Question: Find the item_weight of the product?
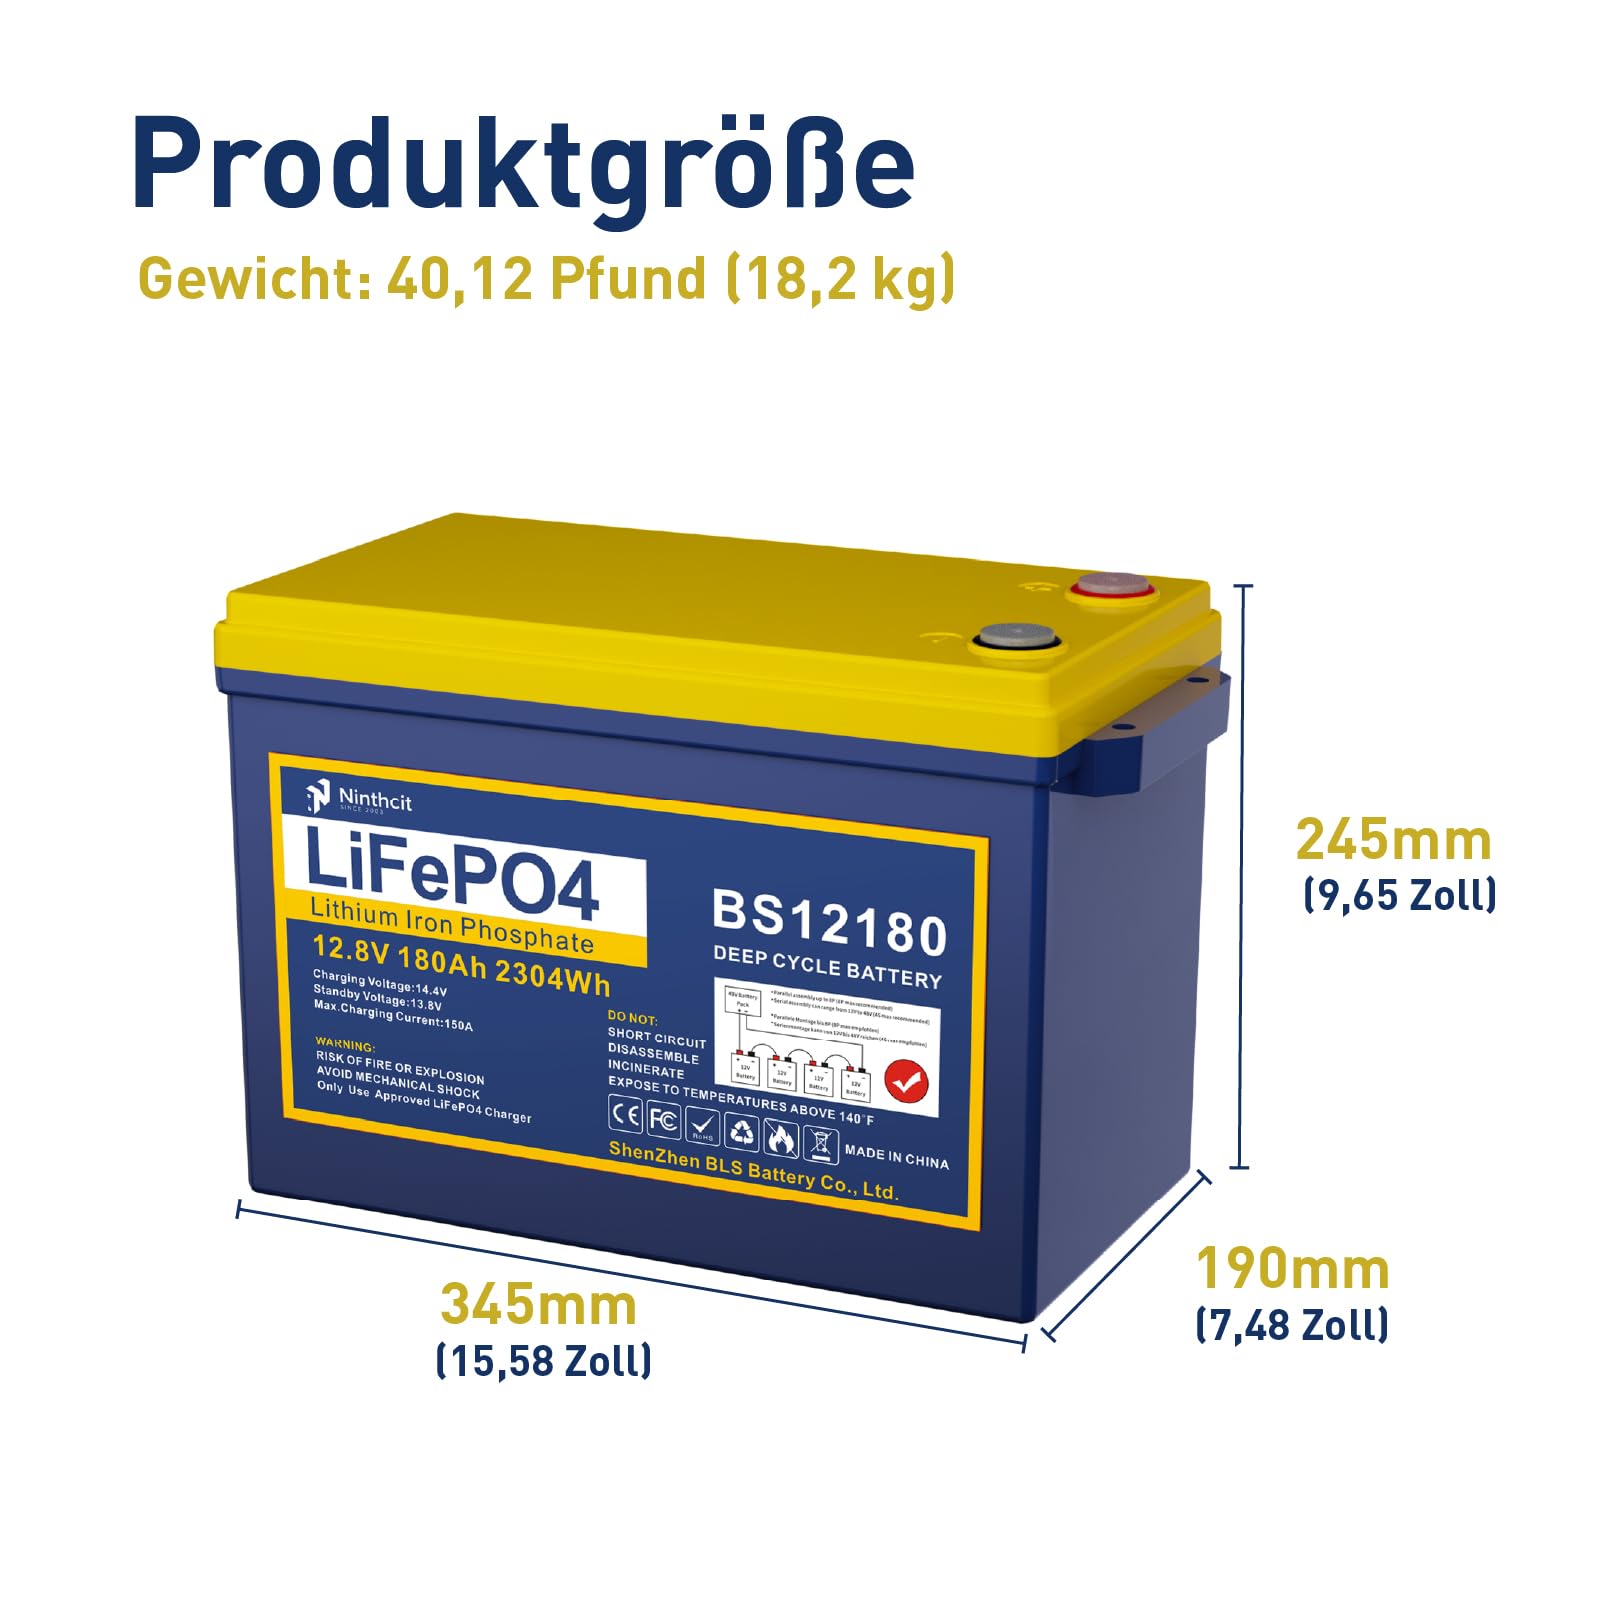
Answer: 40.12 pound